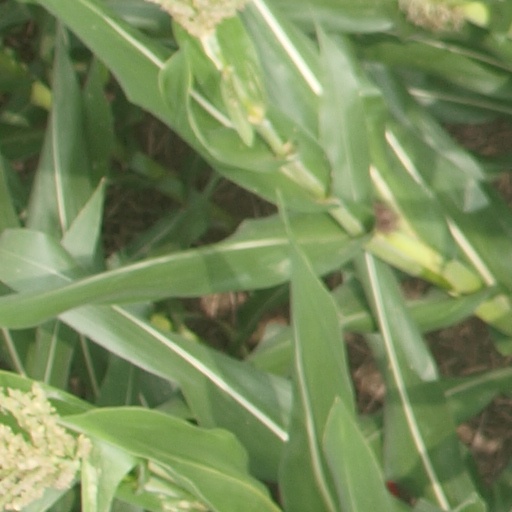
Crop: maize; corn